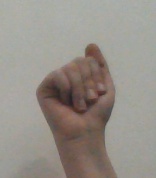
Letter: saad